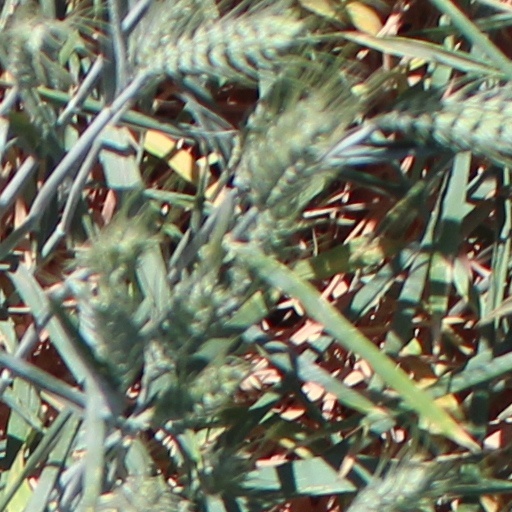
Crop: wheat